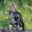
Label: cat